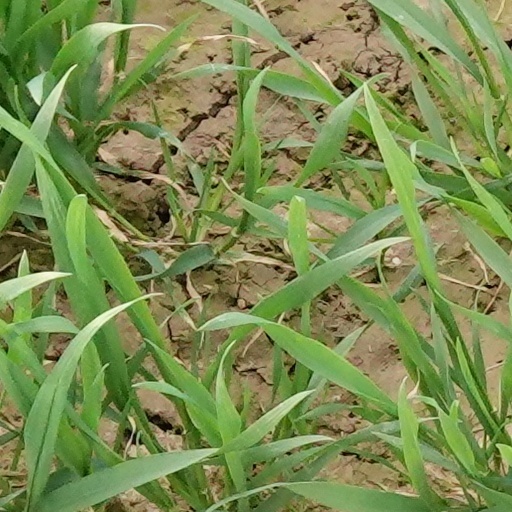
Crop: wheat